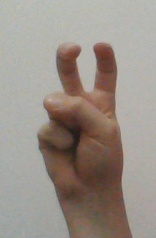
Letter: toot